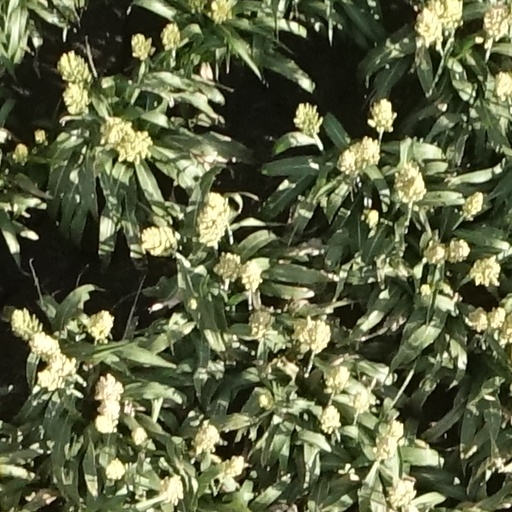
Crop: sorghum